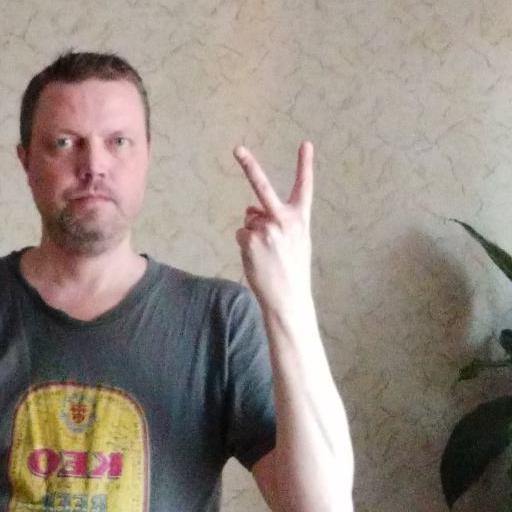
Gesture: peace_inverted